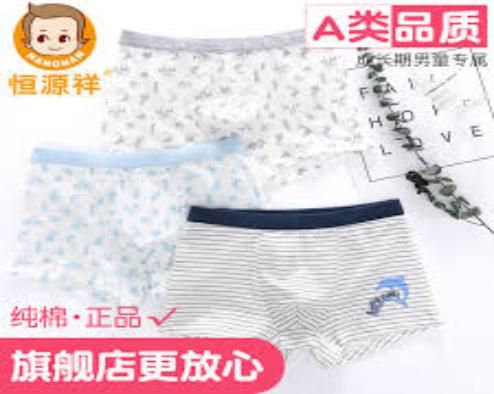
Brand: HengYuXiang
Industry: Necessities